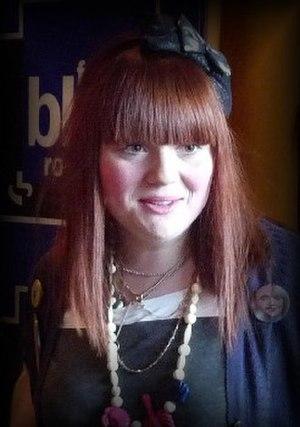
Luce lors d'une interview à France Bleu Roussillon .
Luce, de son vrai nom Lucie Brunet, née le 28 janvier 1990 à Perpignan, est une chanteuse française.